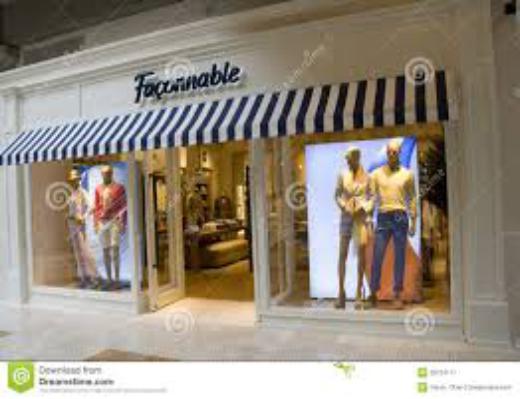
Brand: Faconnable
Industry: Clothes